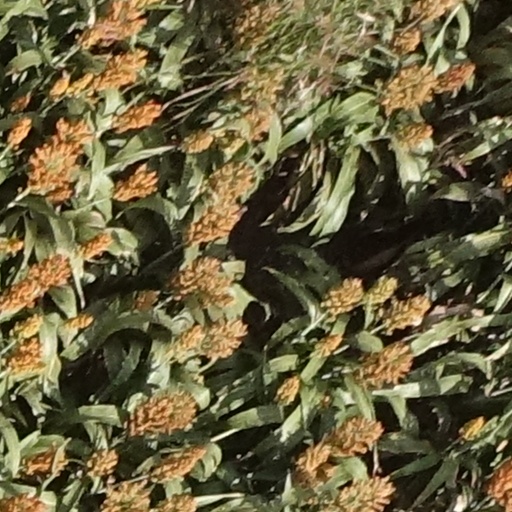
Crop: sorghum